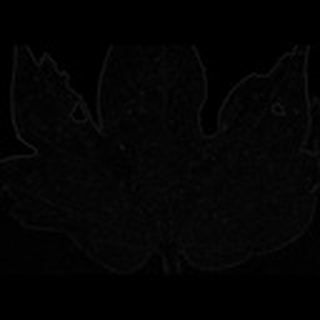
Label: cotton_aphids